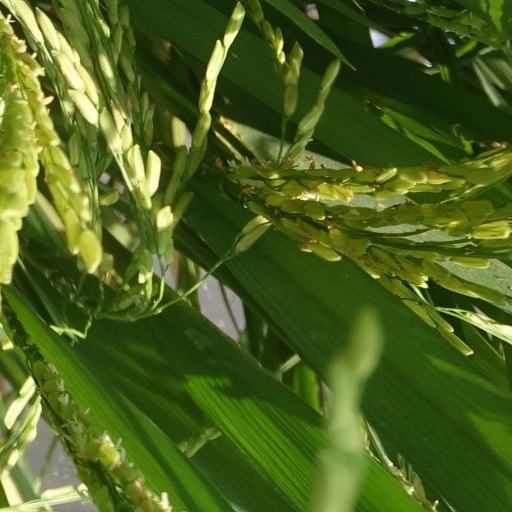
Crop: rice